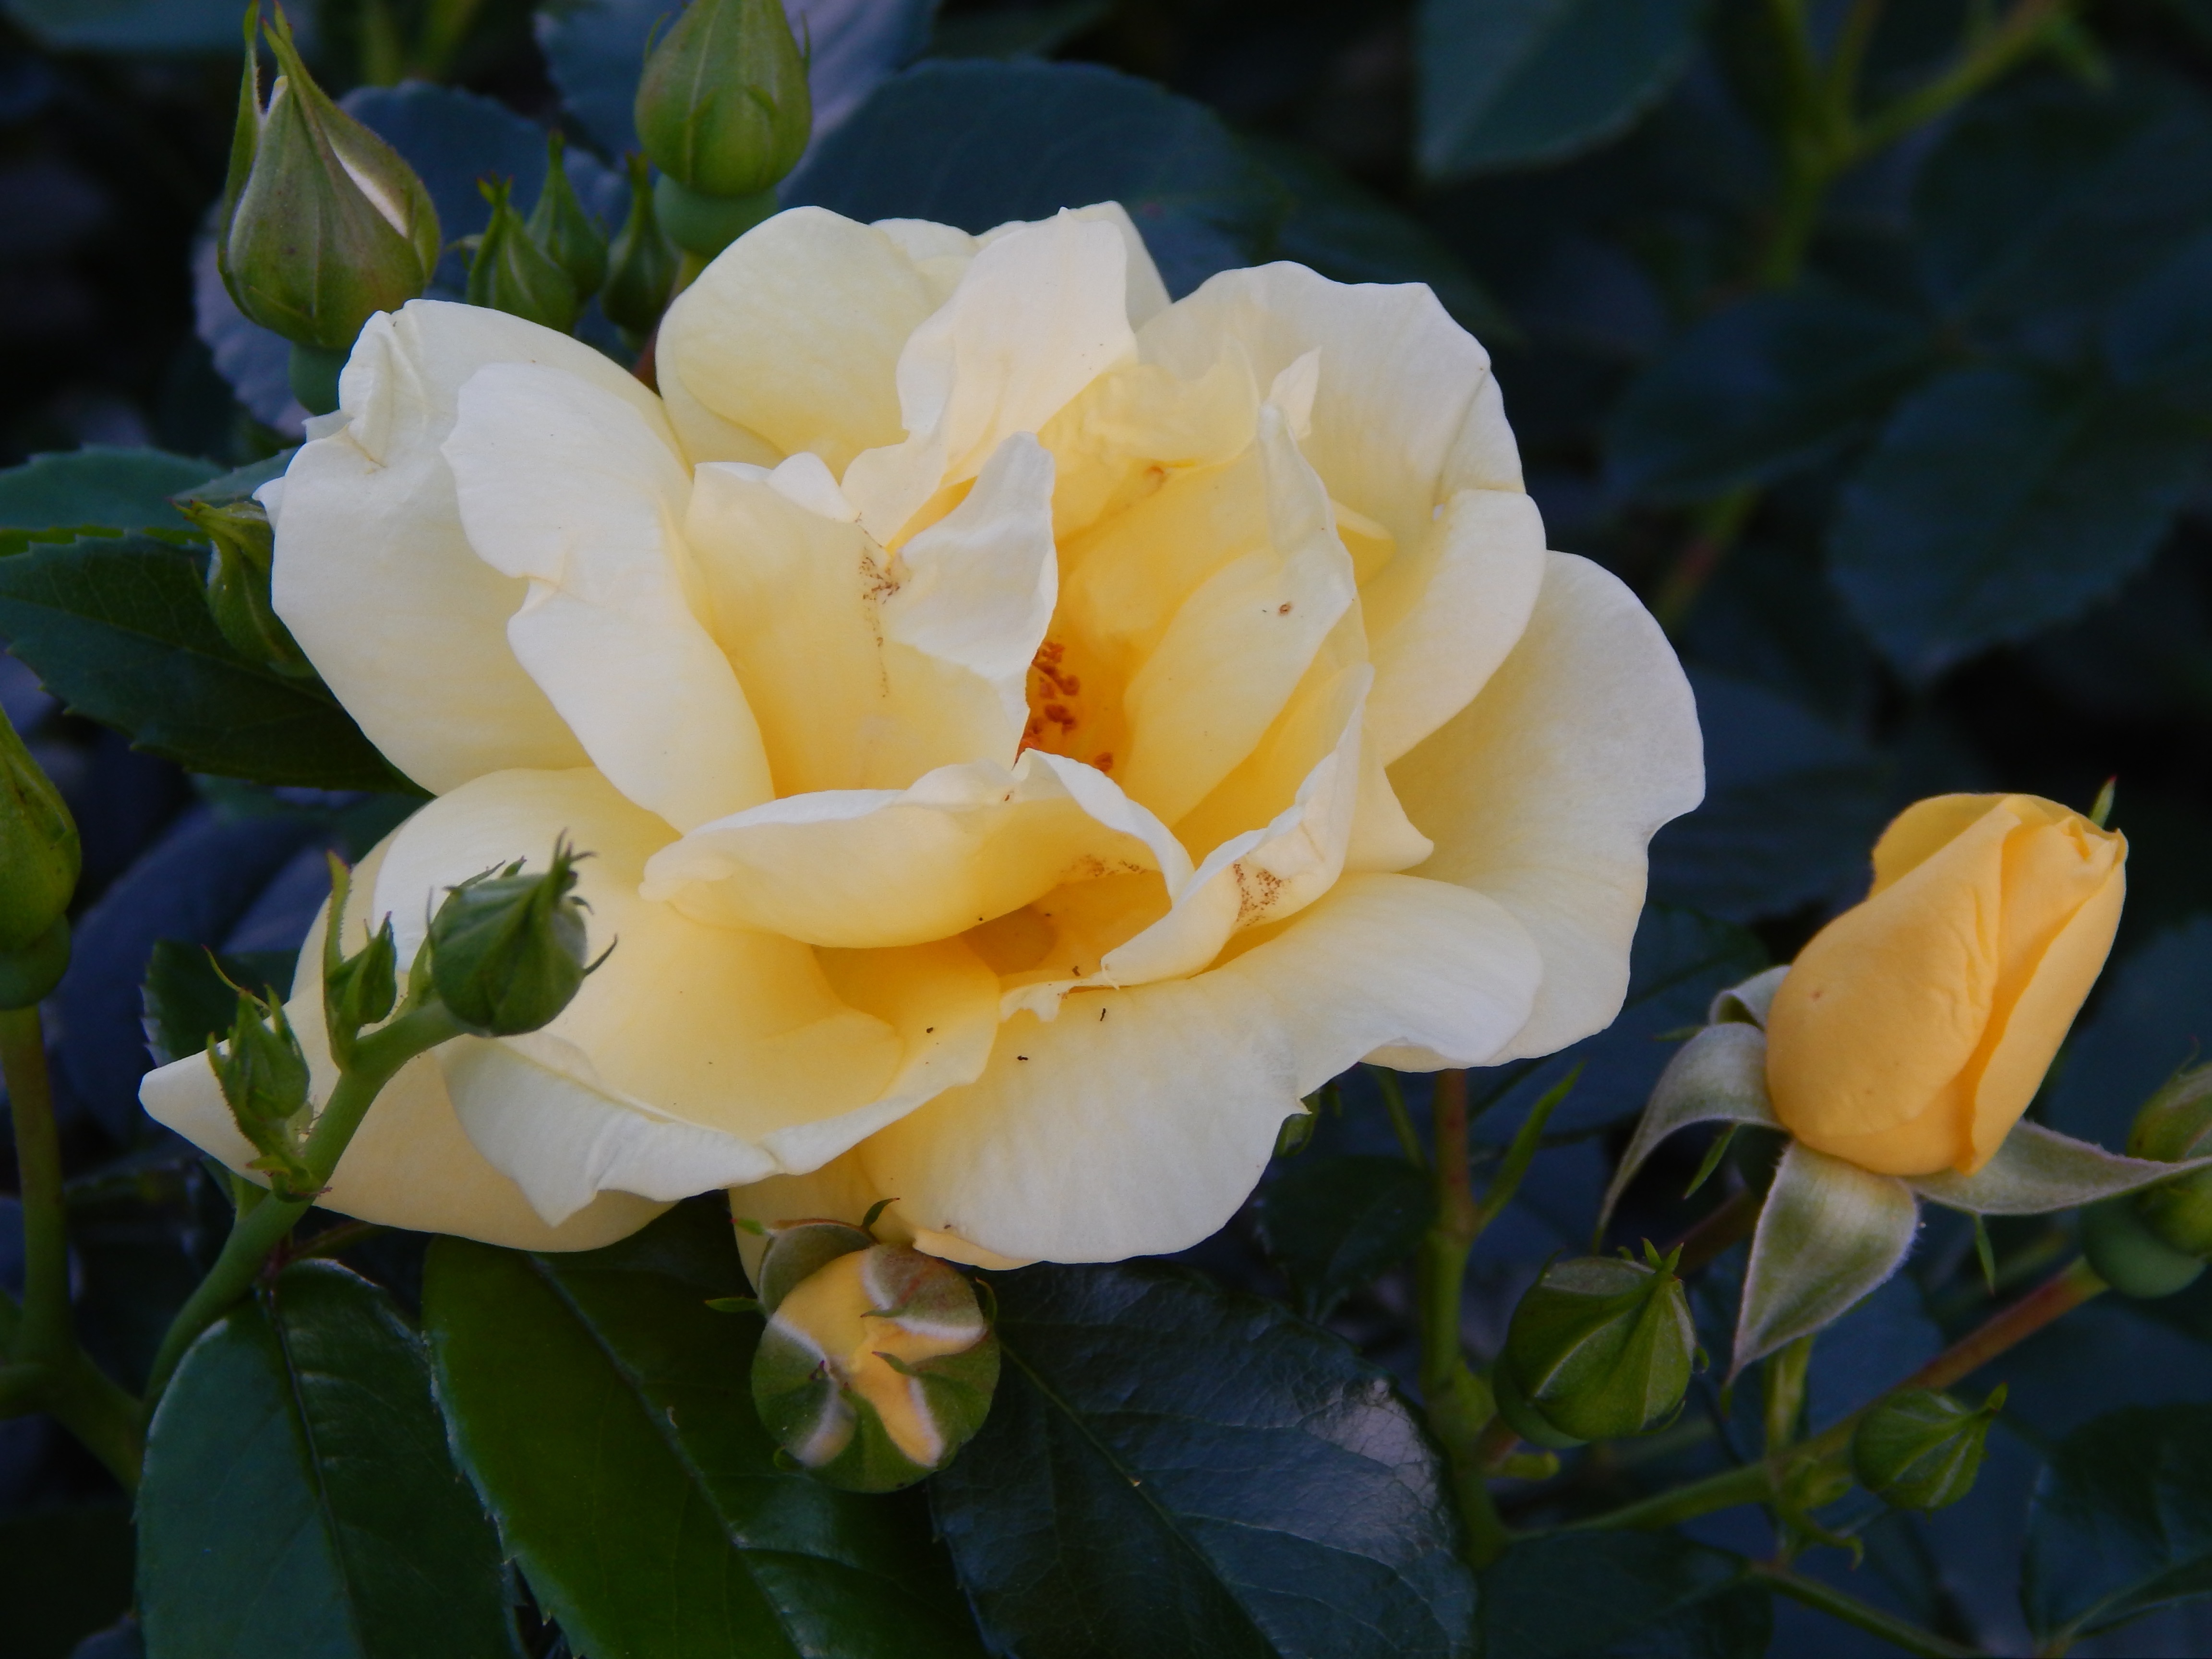
plant, flower, petal, rose, botany, yellow, flora, shrub, floribunda, flowering plant, garden roses, rose family, land plant, rose order, austrian briar